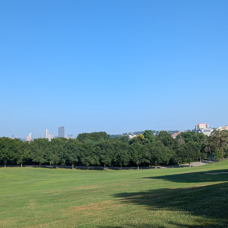
Label: nature